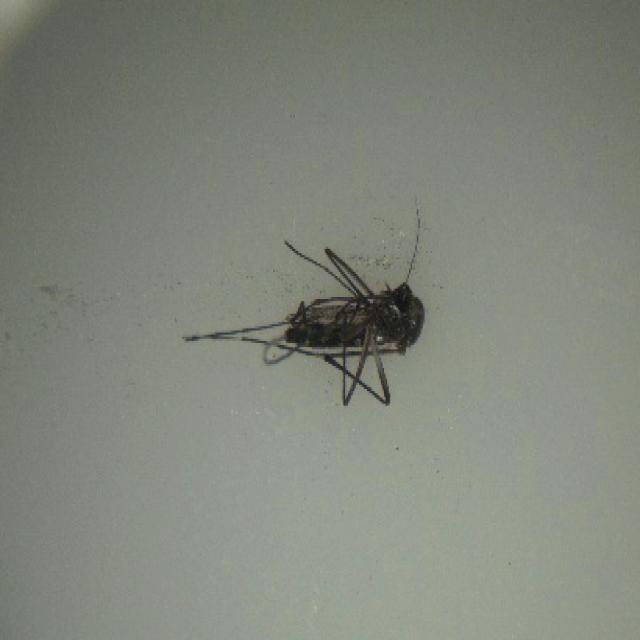
Species: aedes_albopictus